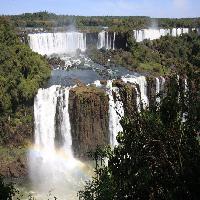
Weather: sun or clear